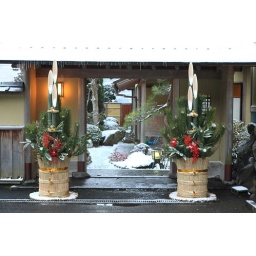
Kadomatsu : a pair of auspicious pine and bamboo decorations placed in front of a house during the New Year period.